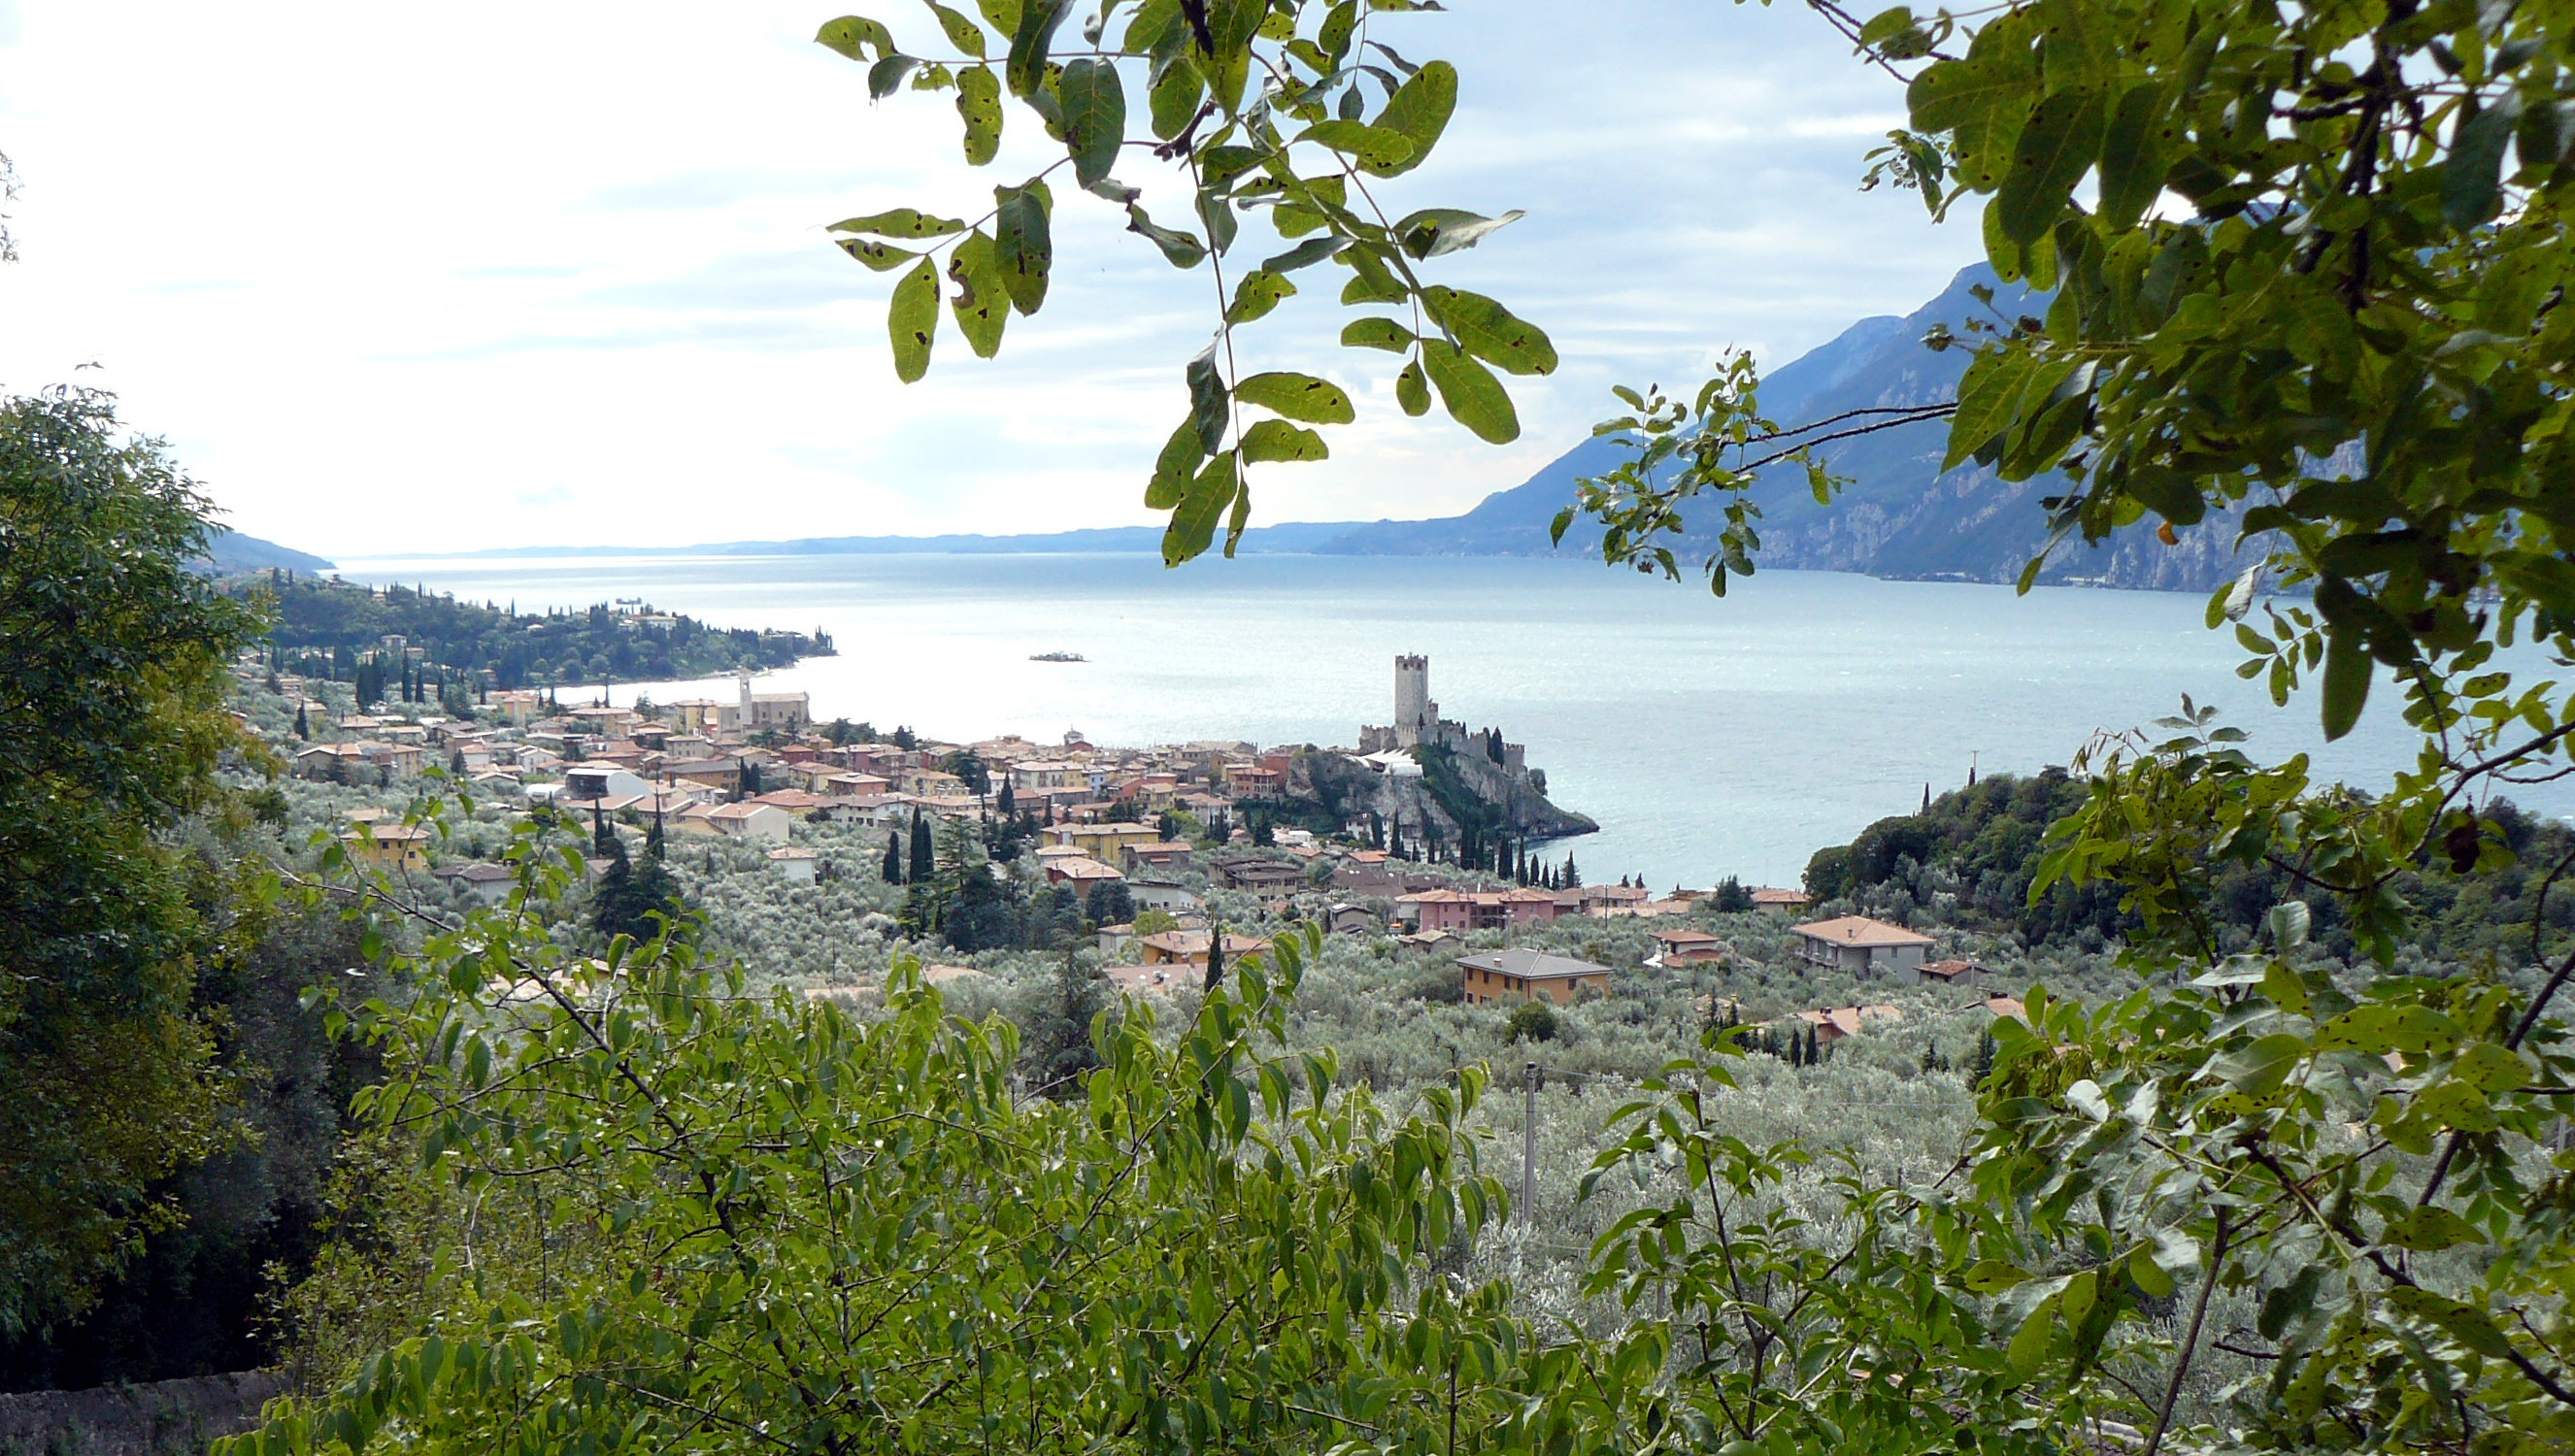
torbole, lake garda, italy, sky, tree, coast, bay, mount scenery, land lot, landscape, tourism, village, lake, fjord